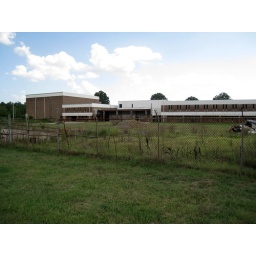
I discovered this abandoned office building in RTP and desire to explore it further, but I wasnn't going in their alone.